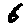
Label: 6